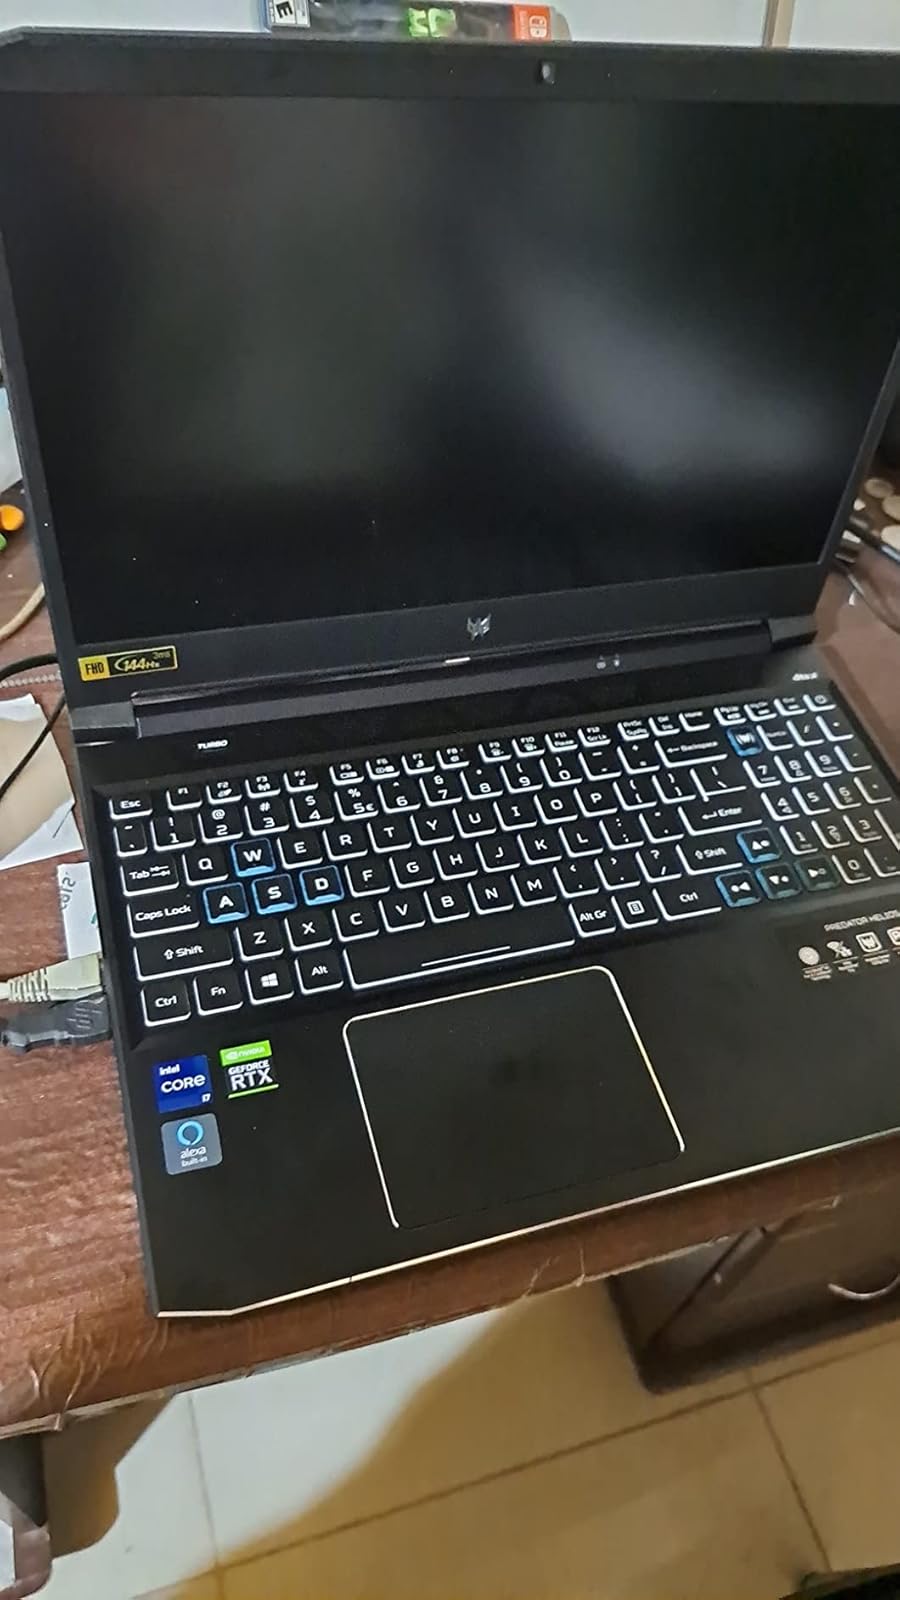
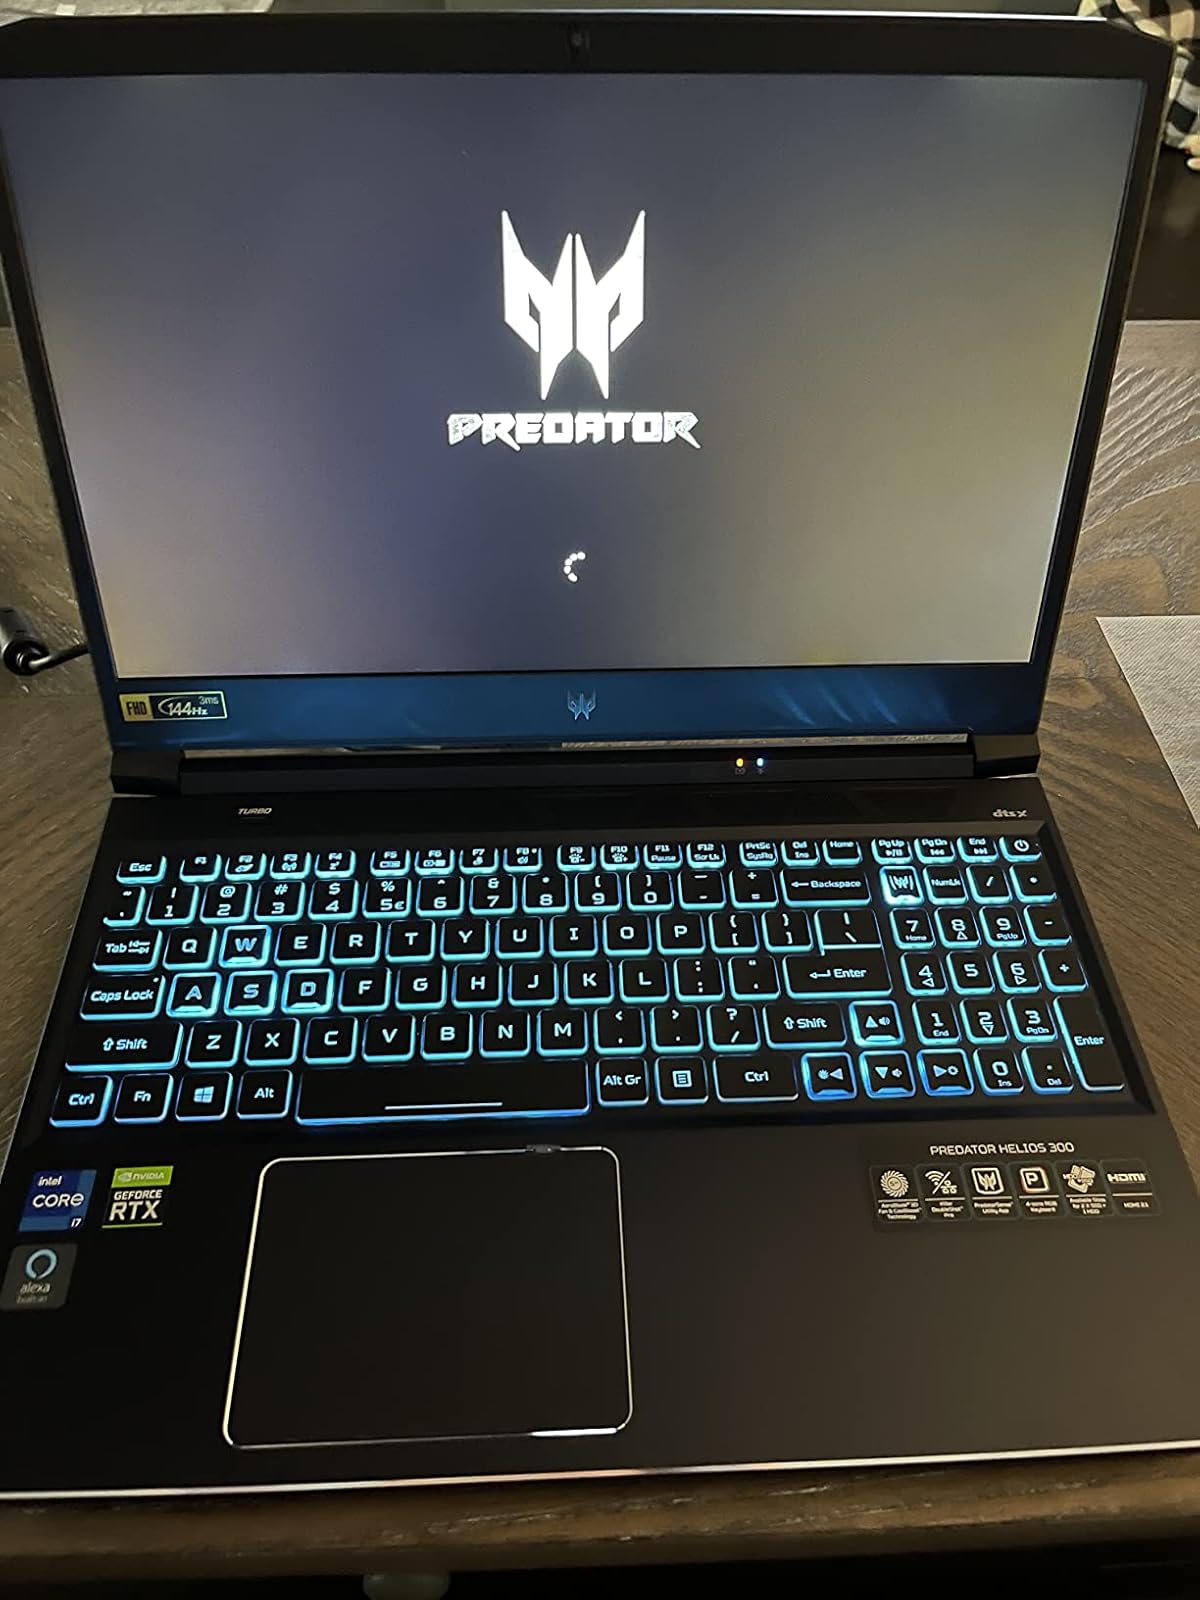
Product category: laptop
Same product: yes